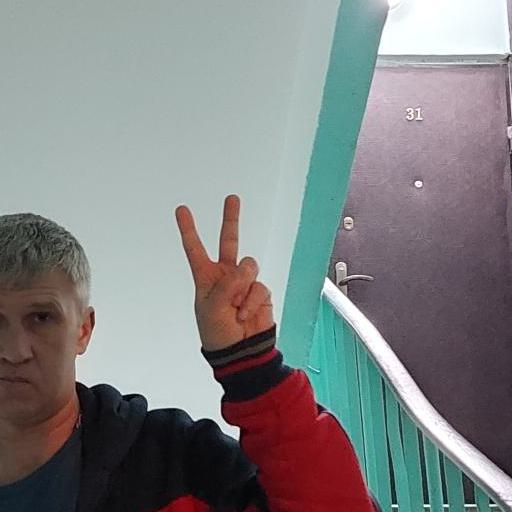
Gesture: peace